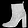
Label: Ankle boot